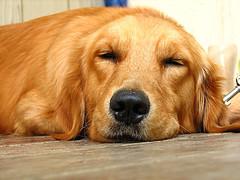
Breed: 5355-n000126-golden_retriever